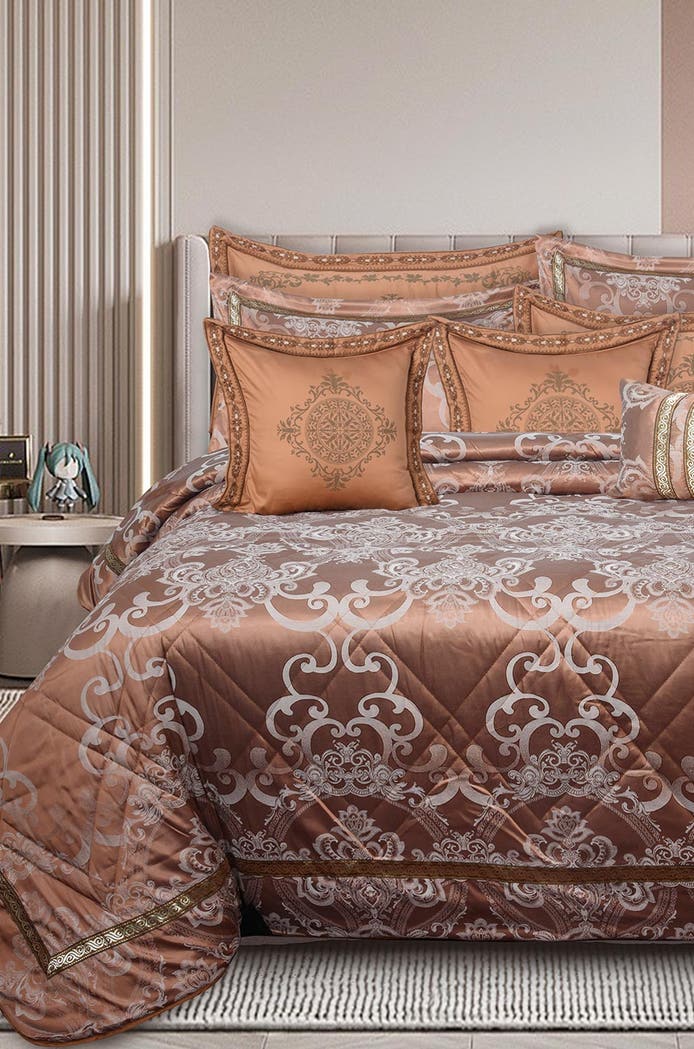
brown multi damask quilt bedding